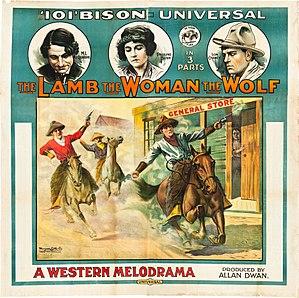
The Lamb, the Woman, the Wolf est un film muet américain réalisé par Allan Dwan et sorti en 1914.